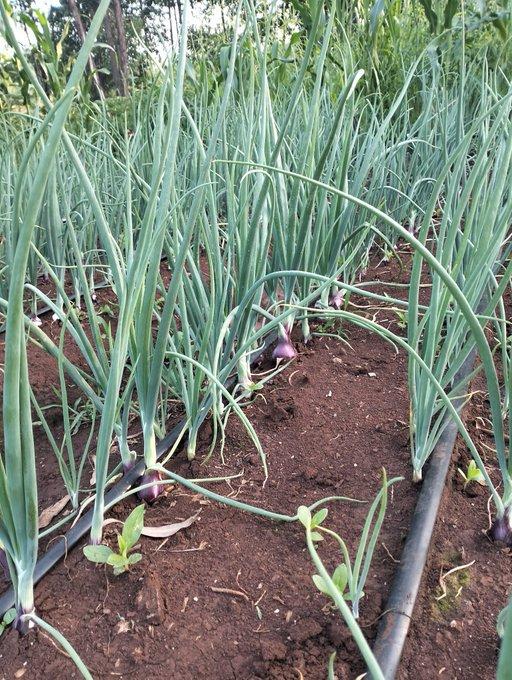
Mazao yameanza kustawi vizuri kwenye shamba lenye udongo wenye rutuba, yakionyesha ukuaji mzuri wa mazao ya biashara ambayo yatachangia kuongeza kipato cha wakulima na maendeleo ya kilimo katika kaya na taifa kiujumla.